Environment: real
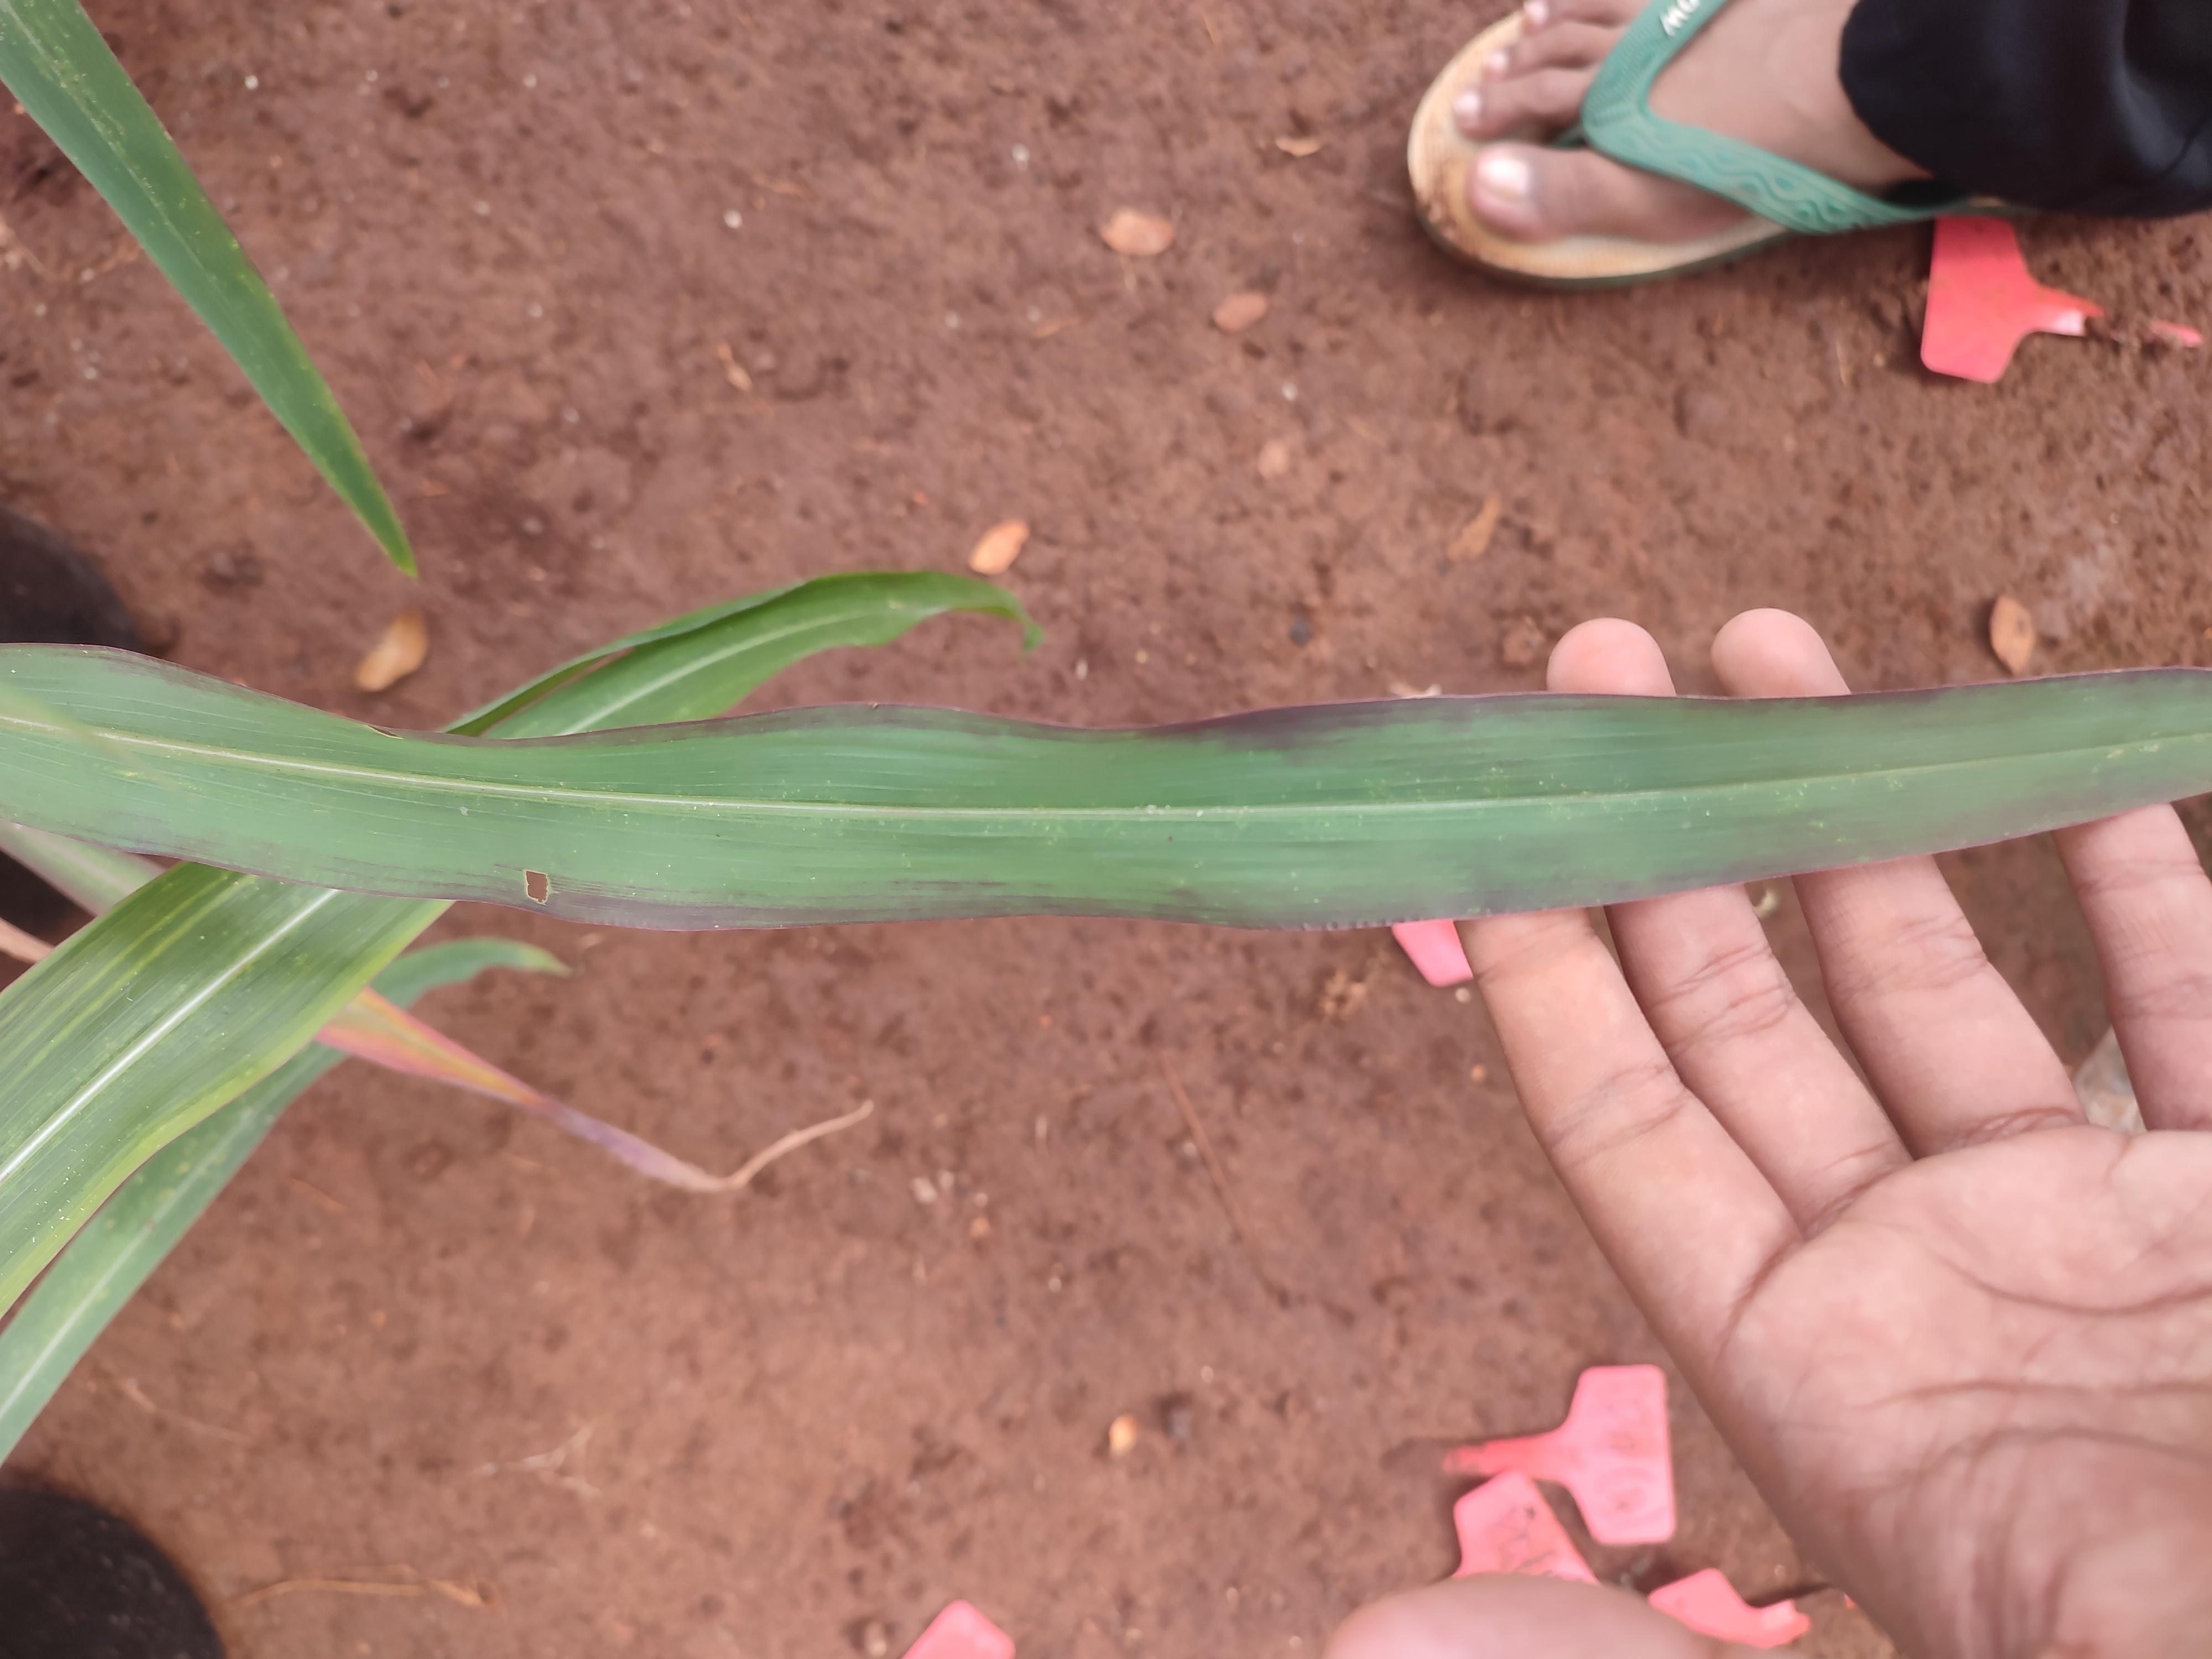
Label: phosphorus_deficiency